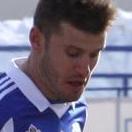
Age: 27